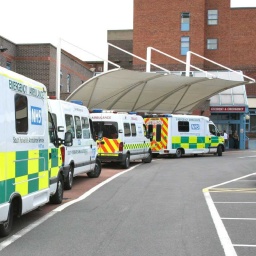
Label: ambulance